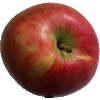
Label: Apple Crimson Snow 1